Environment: real
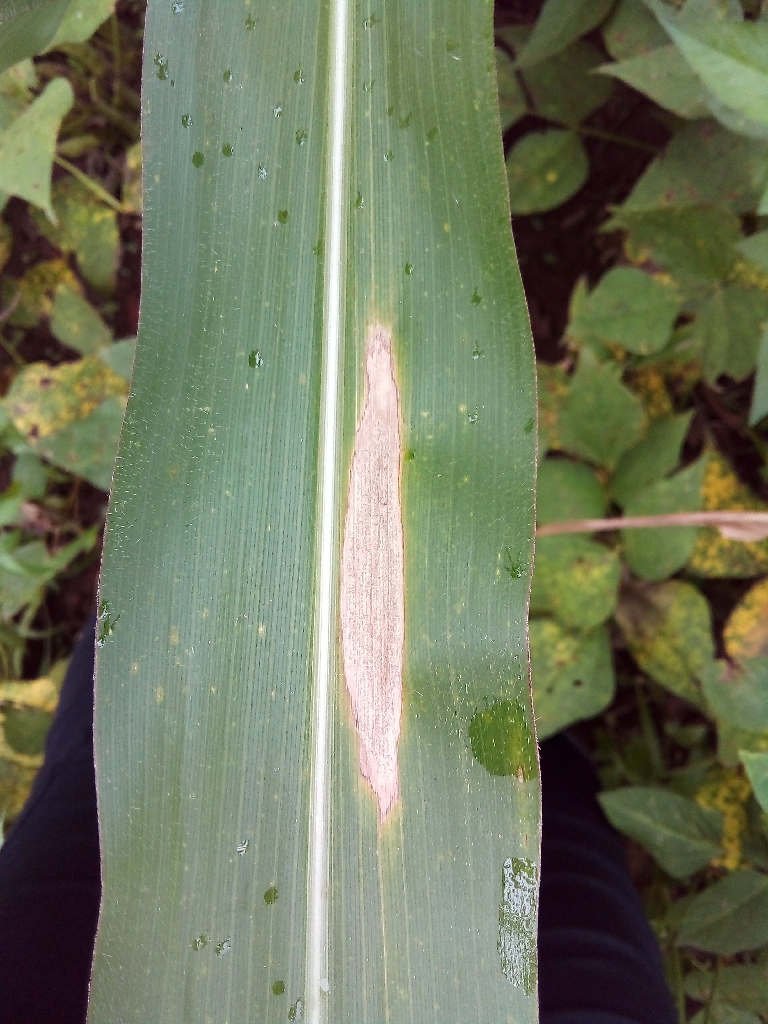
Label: northern_corn_leaf_blight